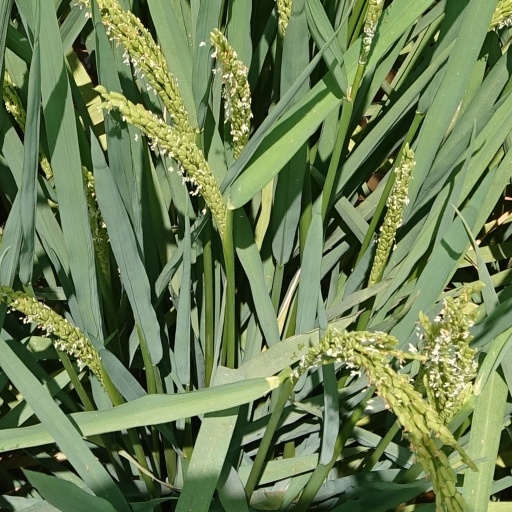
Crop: rice